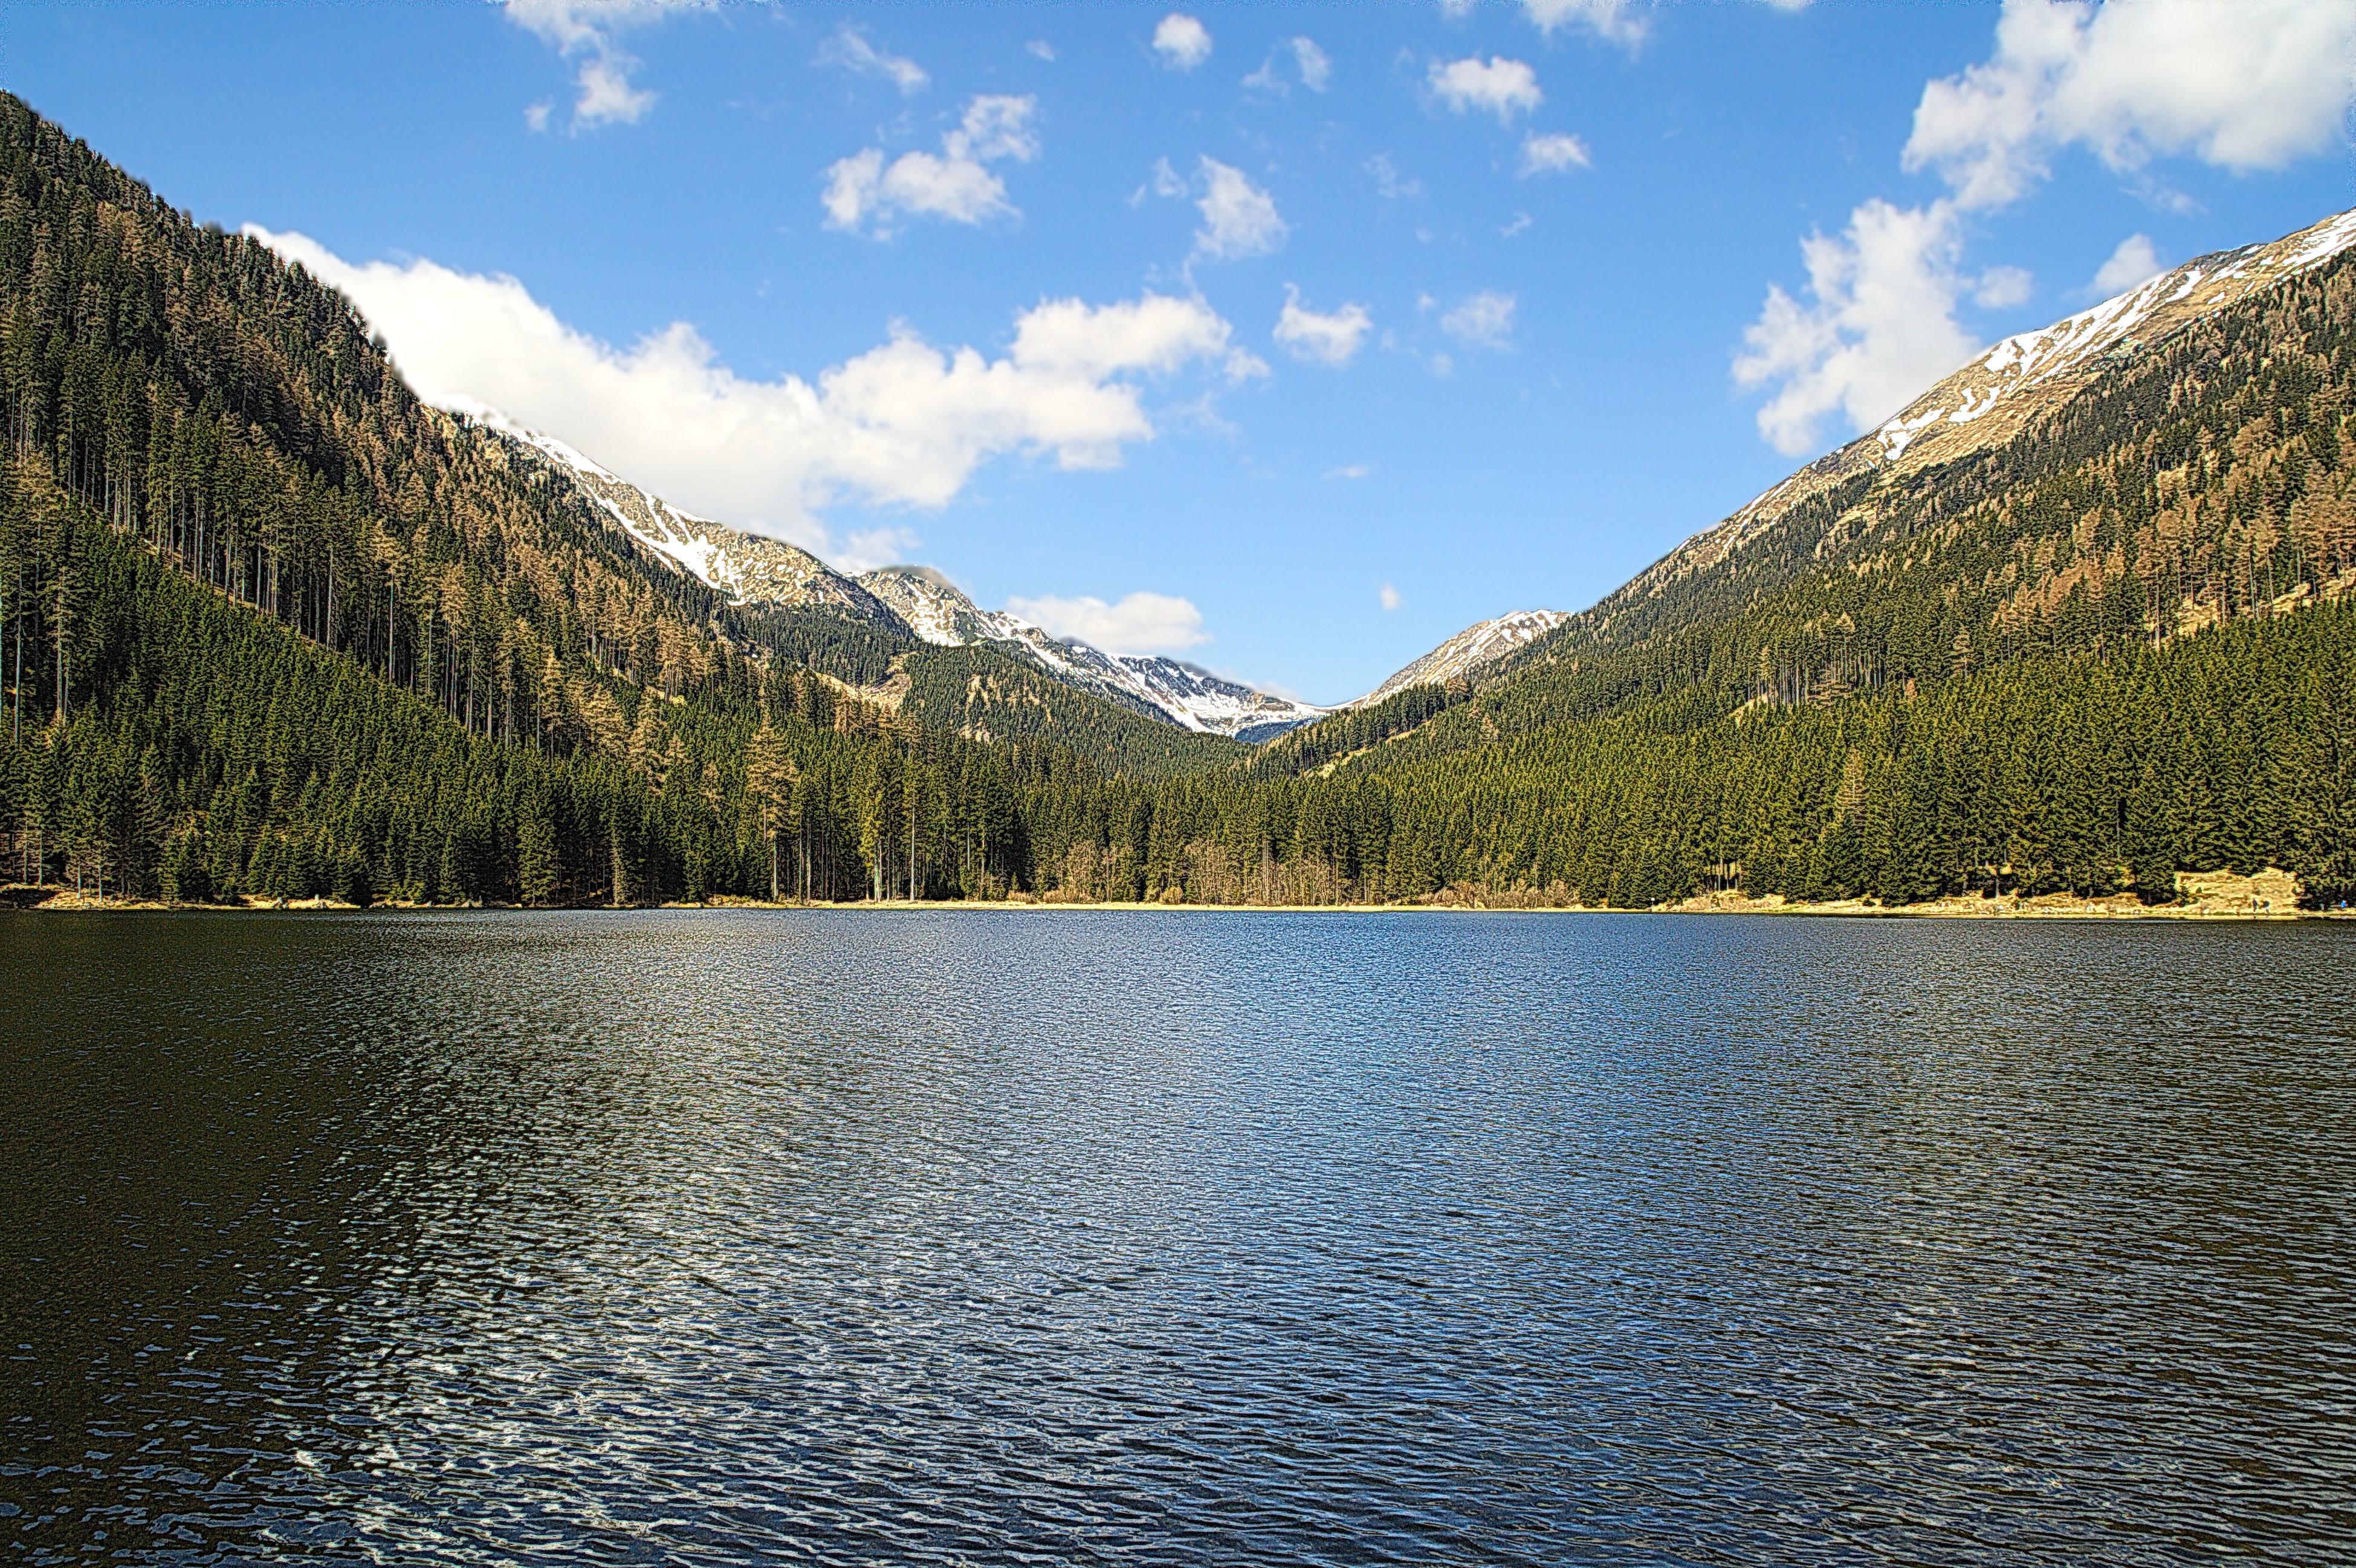
landscape, water, nature, wilderness, mountain, lake, mountain range, green, reflection, fjord, reservoir, body of water, trees, loch, natural water, tarn, mountainous landforms